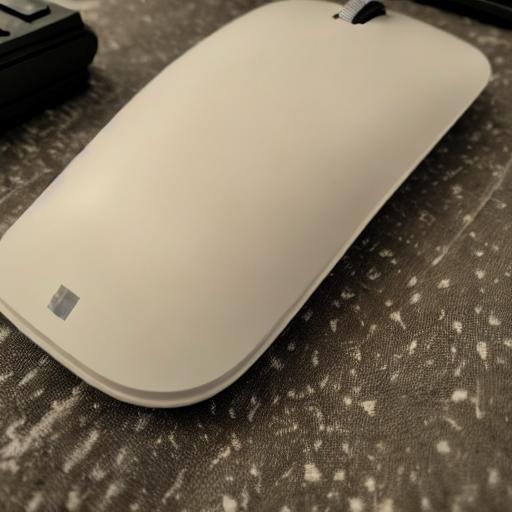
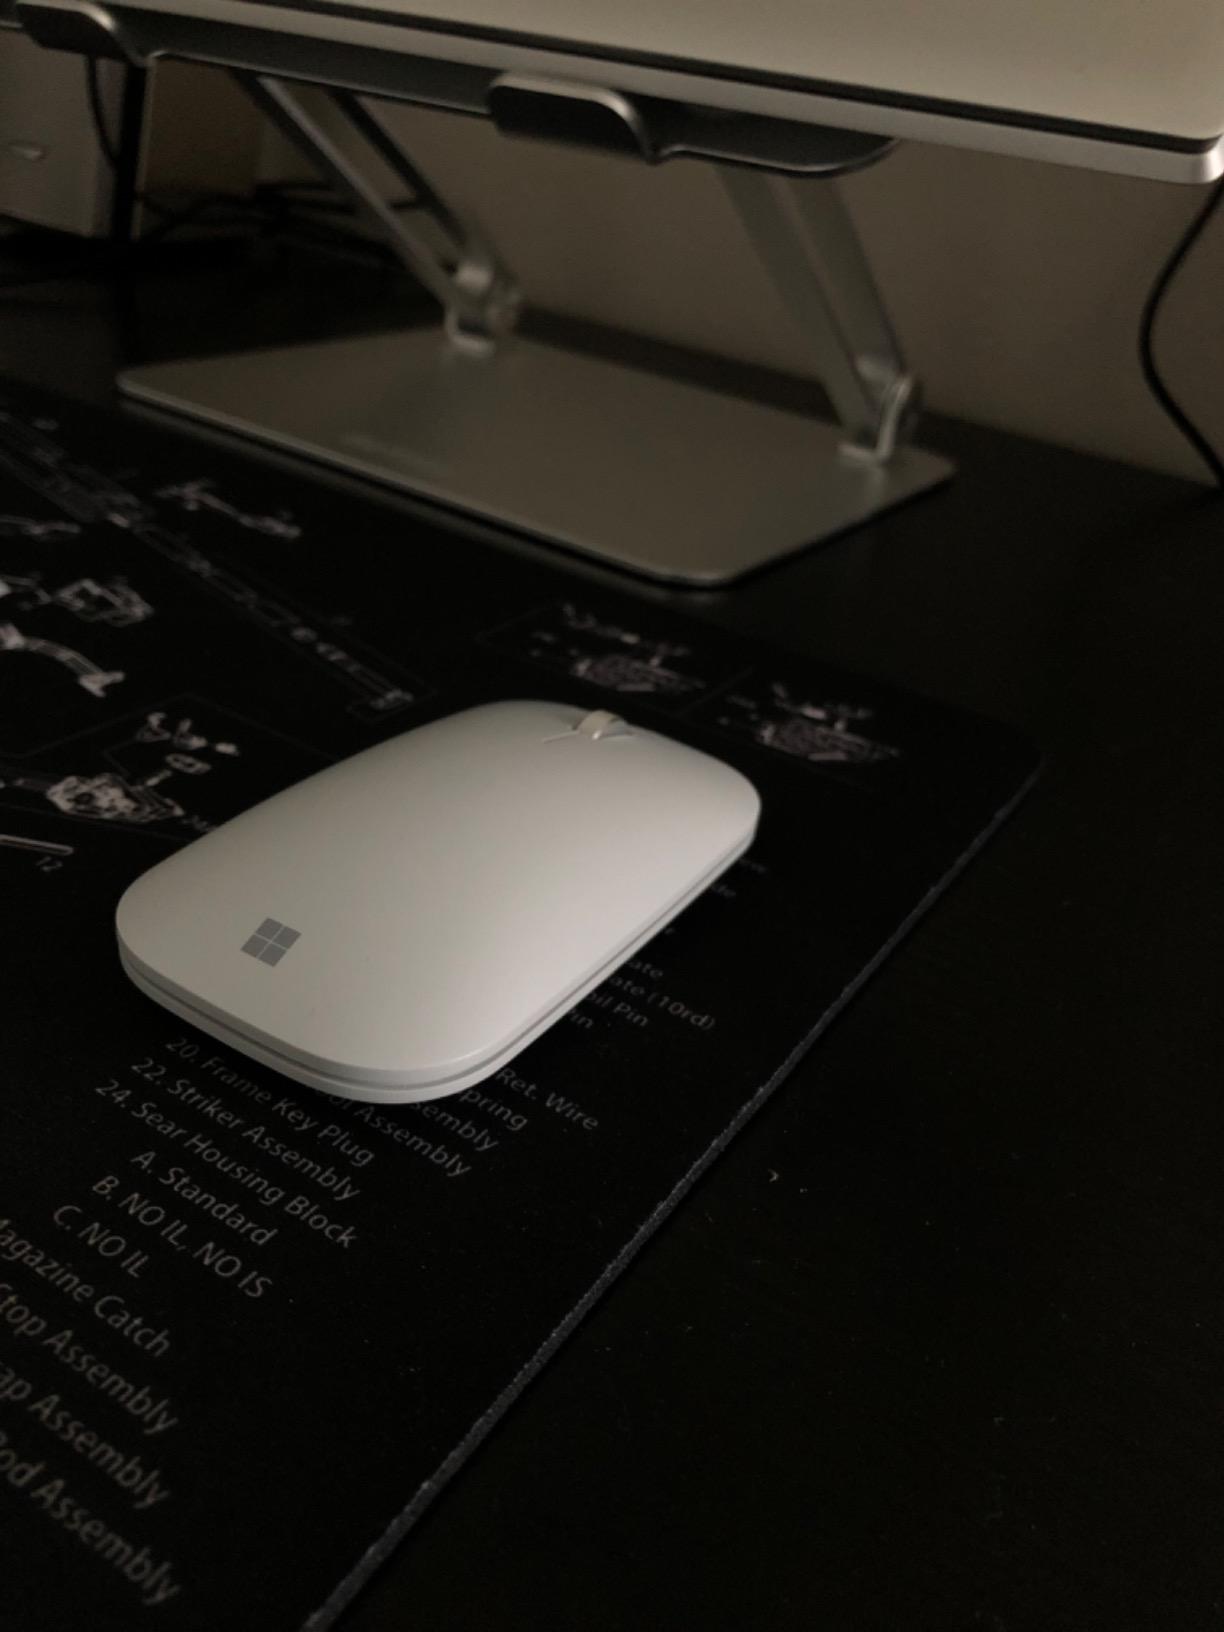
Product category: mouse
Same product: no